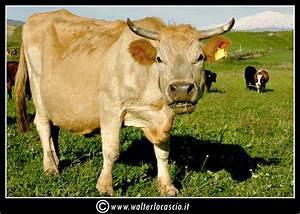
cow